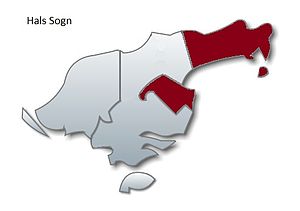
Hals Sogn (Læsø)
Hals Sogn
Hals Sogn på Læsø
Hals Sogn er et sogn i Hjørring Nordre Provsti. Sognet ligger i Læsø Kommune; indtil Kommunalreformen i 1970 lå det i Læsø Herred. I Hals Sogn ligger Østerby Kirke.